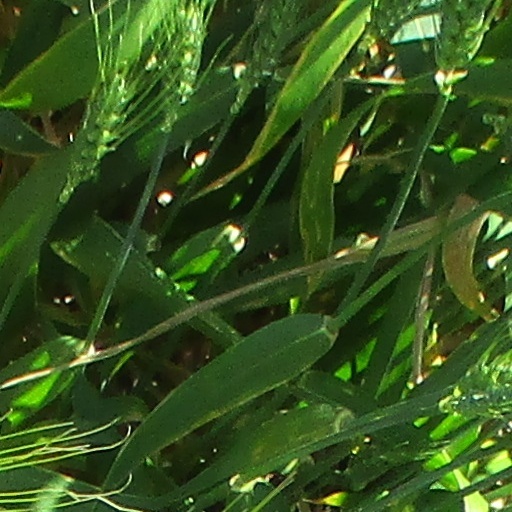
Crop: wheat